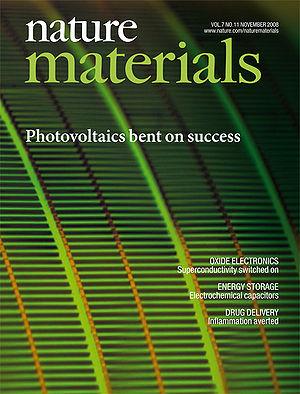
Nature Materials est une revue scientifique britannique multidisciplinaire focalisée sur la recherche de pointe dans tout le spectre des sciences des matériaux. Elle couvre tous les aspects appliqués et fondamentaux de la synthèse, des procédés, de la structure, de la composition, des propriétés et des performances des matériaux. Cela englobe tant l’ingénierie des matériaux que les disciplines classiques que sont la physique, la chimie et la biologie.